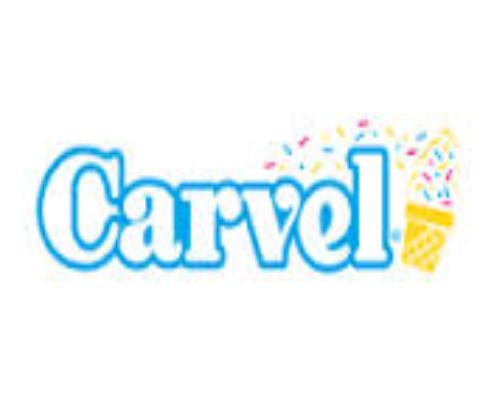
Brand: Carvel Ice Cream
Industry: Food